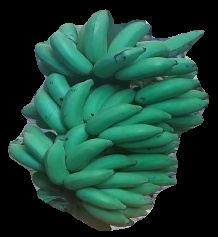
Variety: elakki-bale
Grade: grade2